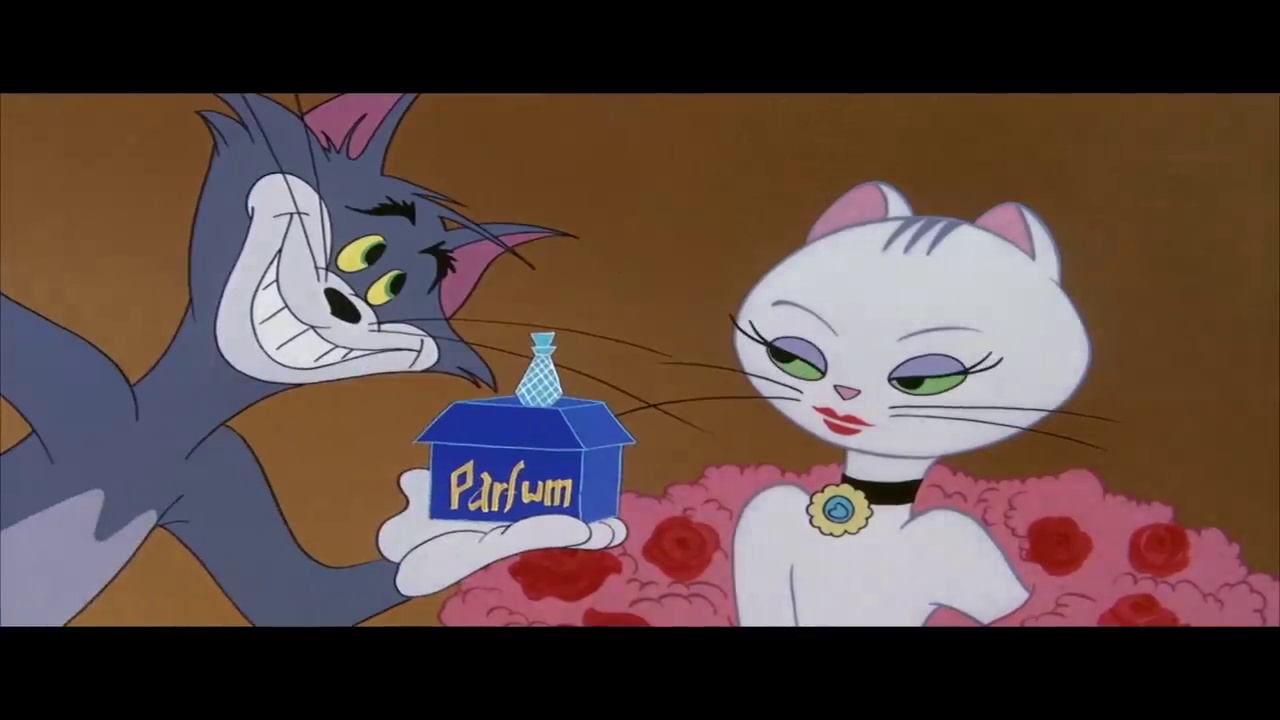
Portrait style: Cartoon Portrait